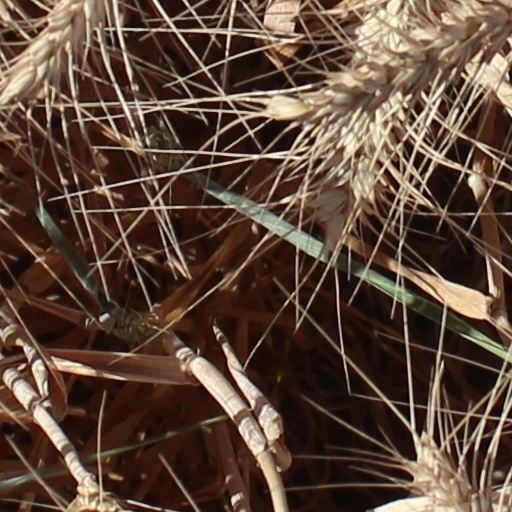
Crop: wheat